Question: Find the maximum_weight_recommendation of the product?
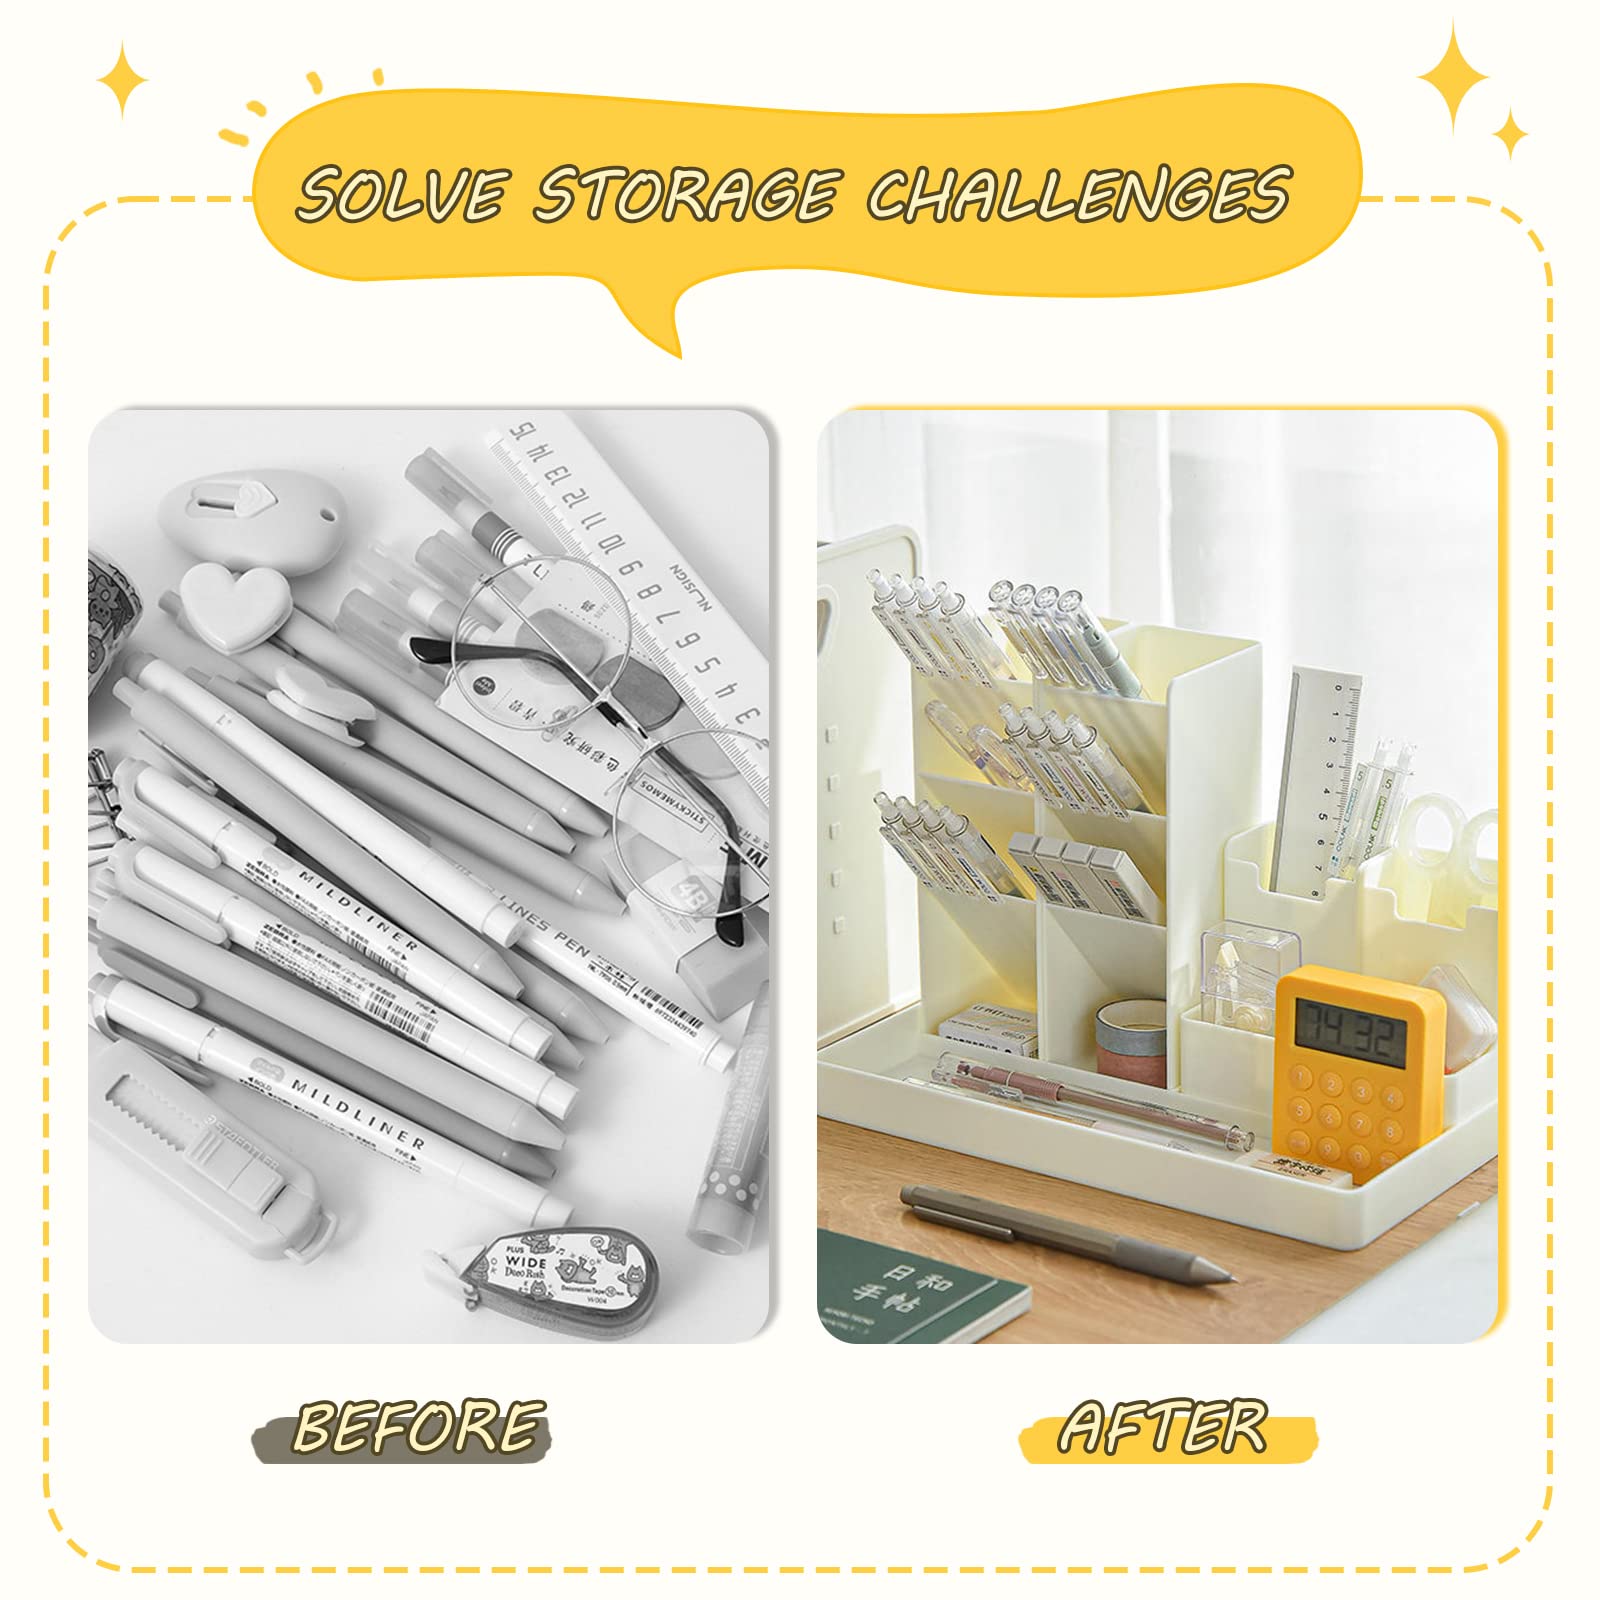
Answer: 100.0 gram